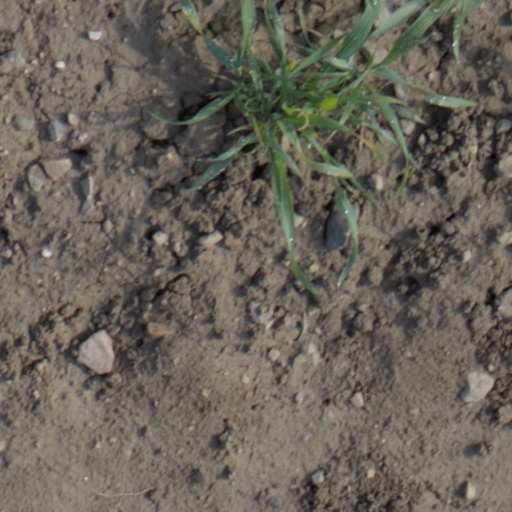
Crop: wheat